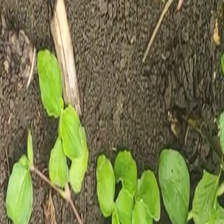
Weed species: Kena_(Commplina_benghalensio)